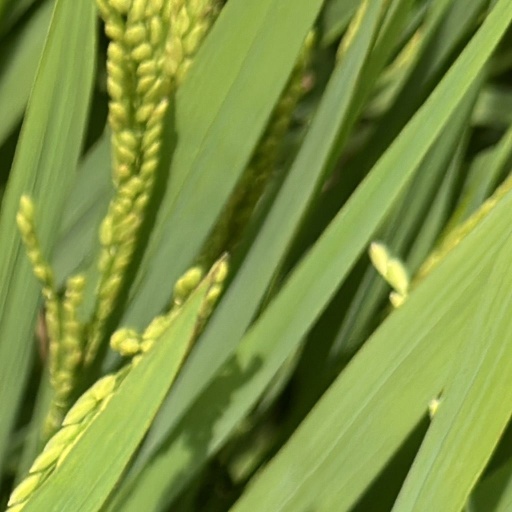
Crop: rice